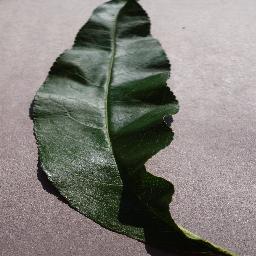
Label: Peach___healthy